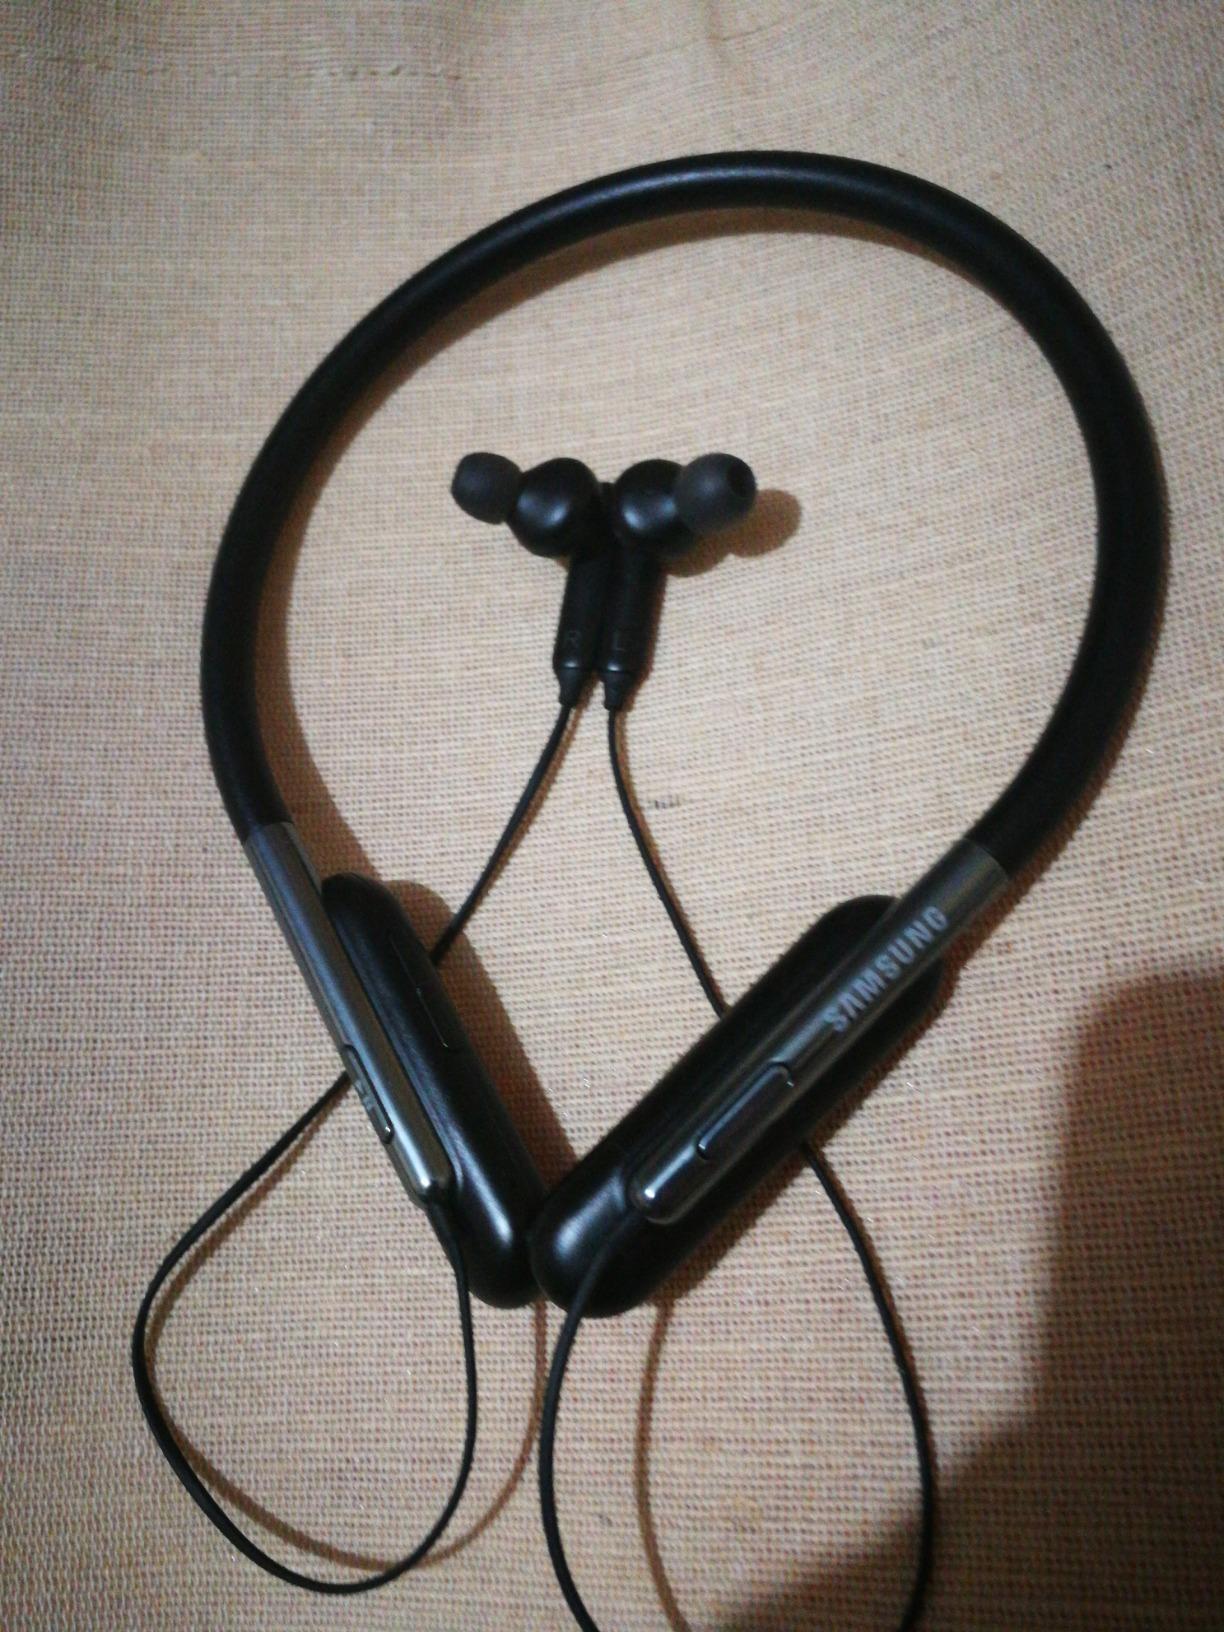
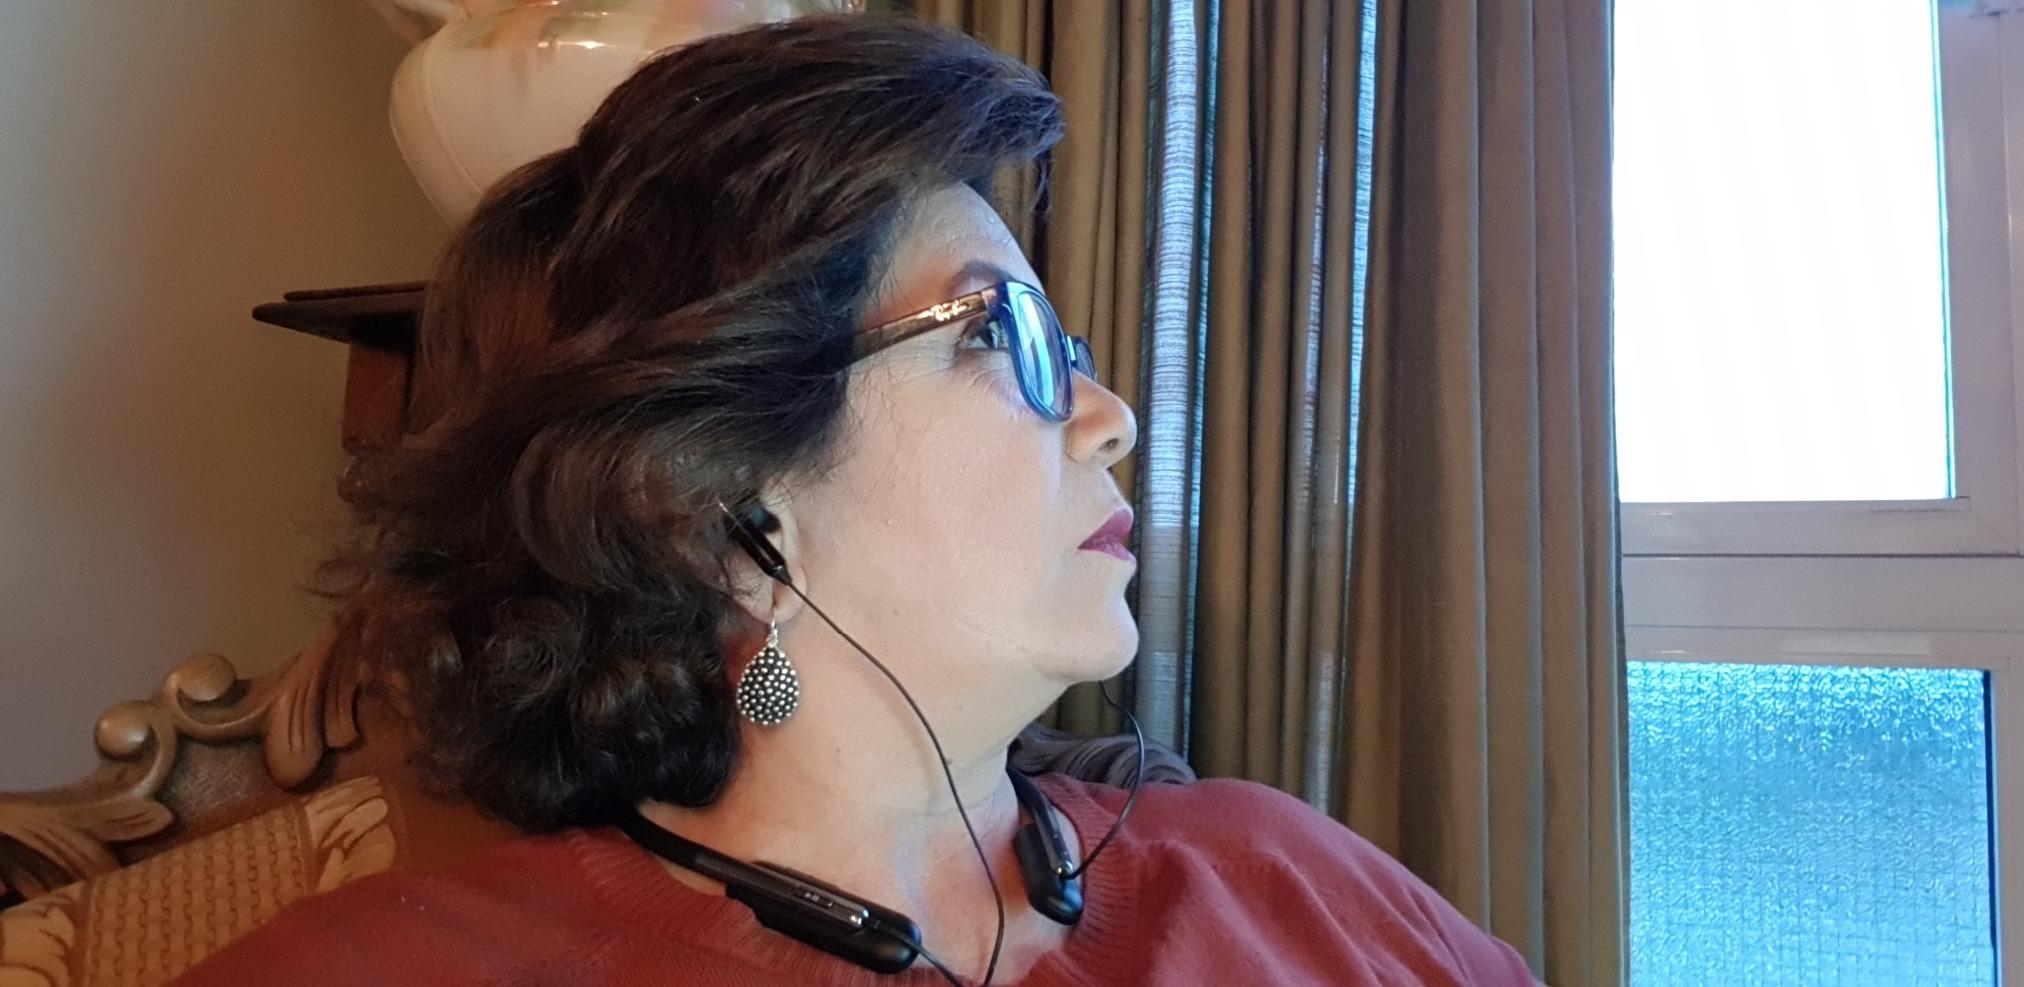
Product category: headphones
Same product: yes